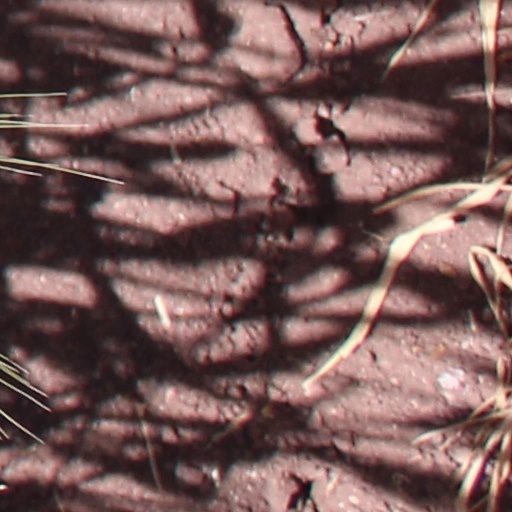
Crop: wheat